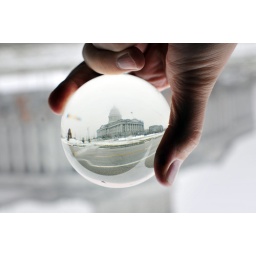
Utah state capitol building in glass ball 3